Question: Please indicate a possible affordance area of the sit_on_chair that can be used for sitting
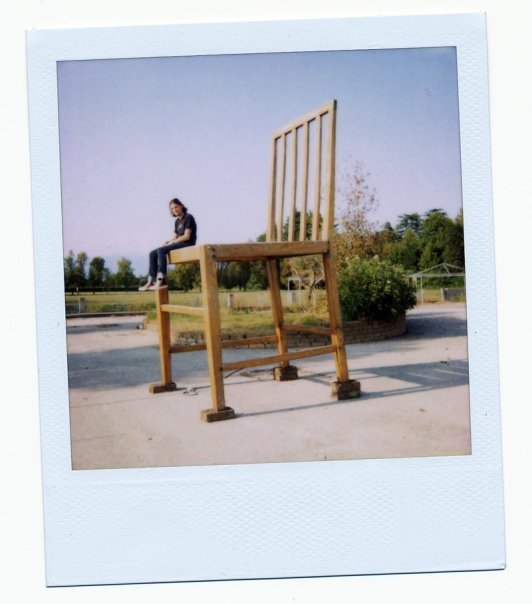
Answer: [169.5, 235, 335.5, 261]